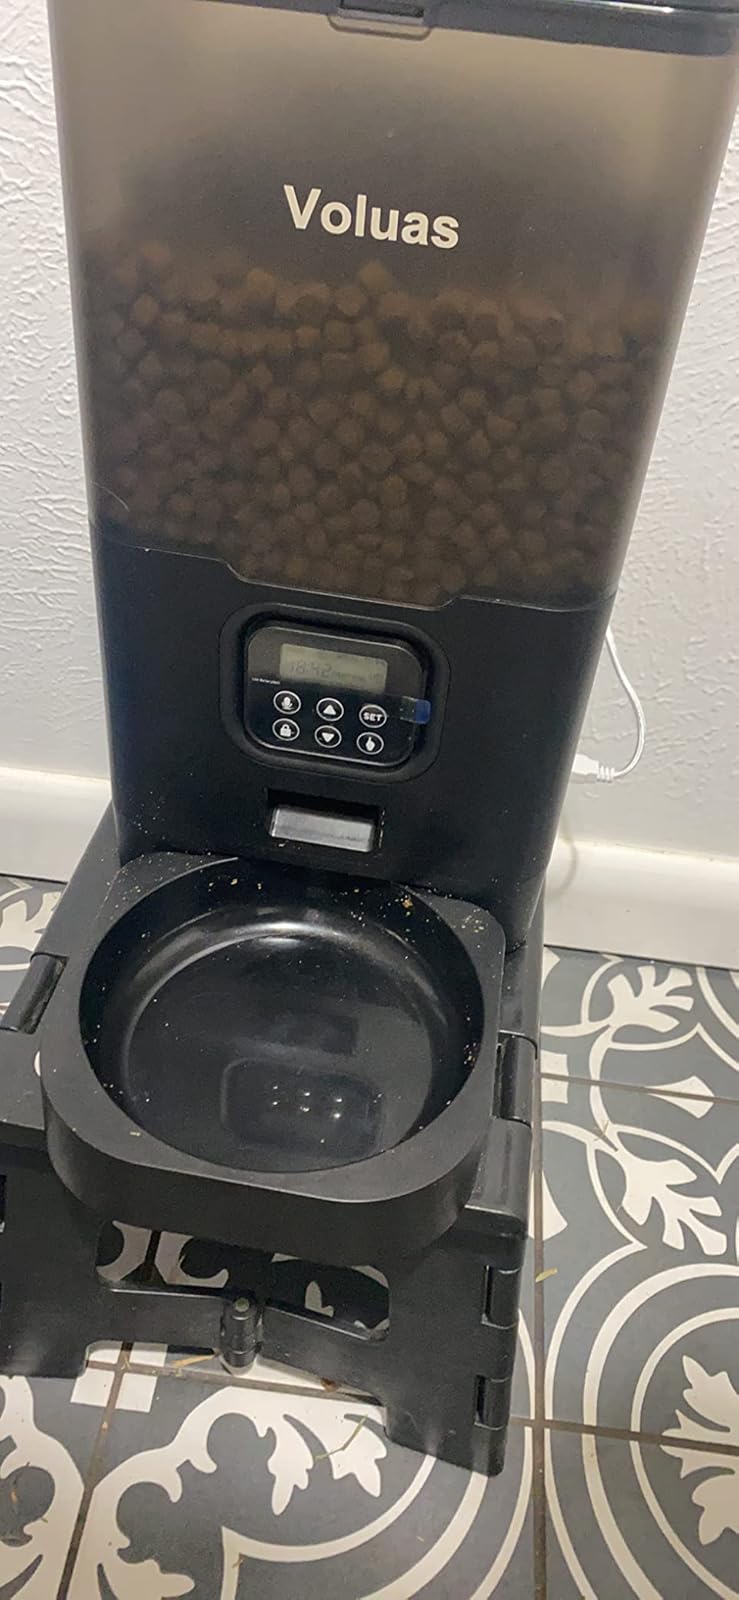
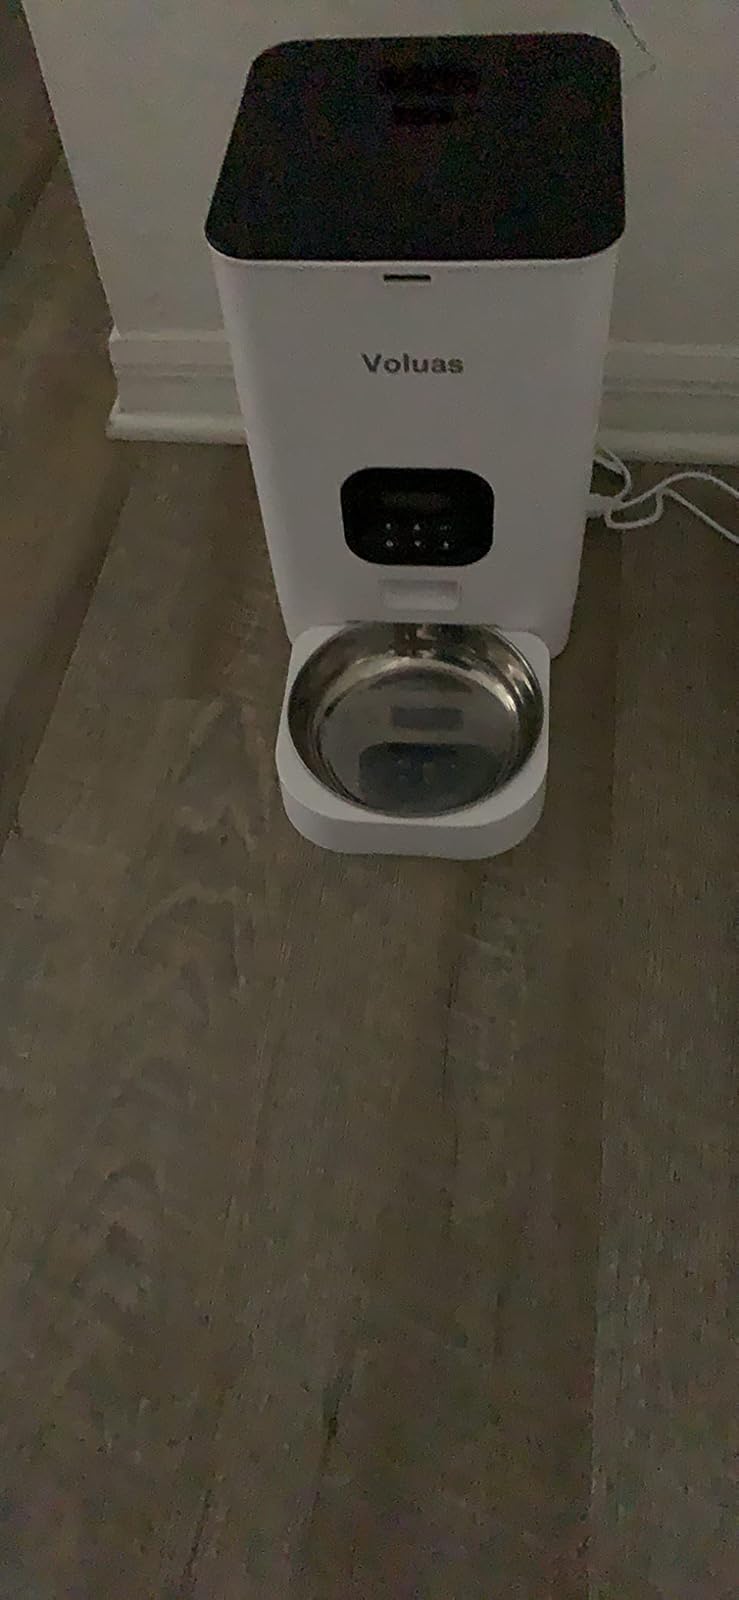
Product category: items_feeder
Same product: no